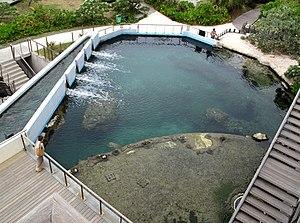
Le grand bassin de l’observatoire des tortues marines Kélonia, à la Réunion.
Kélonia est à la fois un aquarium, musée, et un centre de recherche, d’intervention et de soins consacré aux tortues marines. Il est installé en bord de mer à proximité de la ville de Saint-Leu, commune de la côte ouest de l’île de La Réunion, département d’outre-mer français de l’océan Indien.